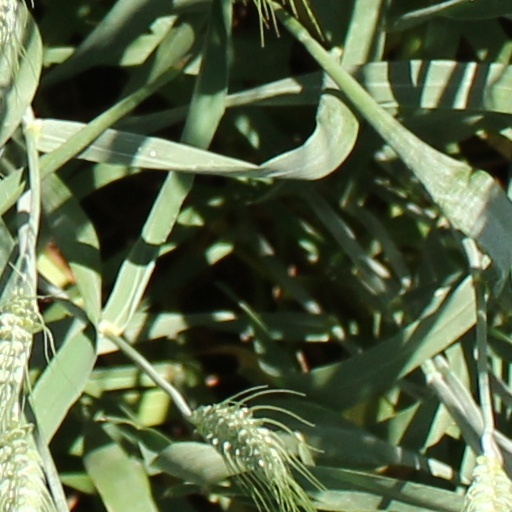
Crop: wheat